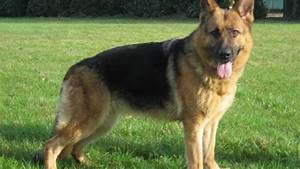
Label: dog